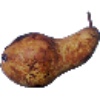
Label: Pear Abate 1